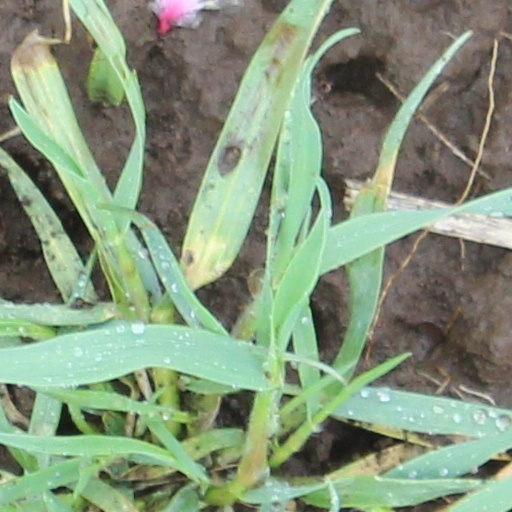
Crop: wheat